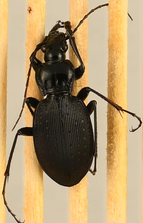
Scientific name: Carabus goryi
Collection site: Great Smoky Mountains National Park NEON (GRSM), plot GRSM_022